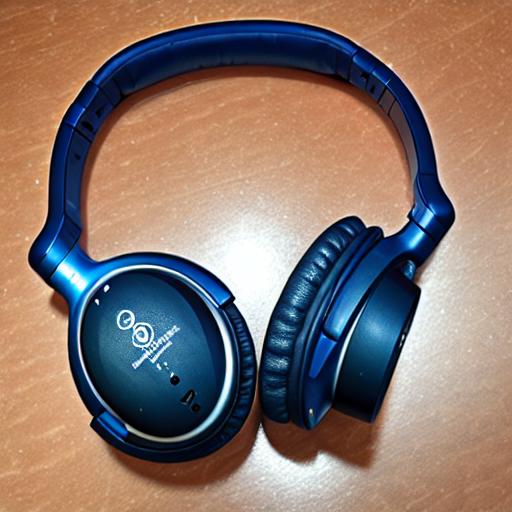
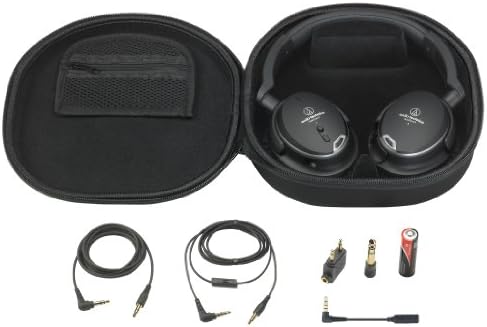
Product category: headphones
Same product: no